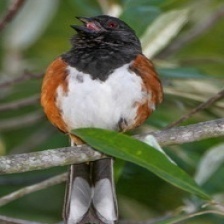
Species: EASTERN TOWEE
Scientific name: PIPILO ERYTHROPHTHALMUS